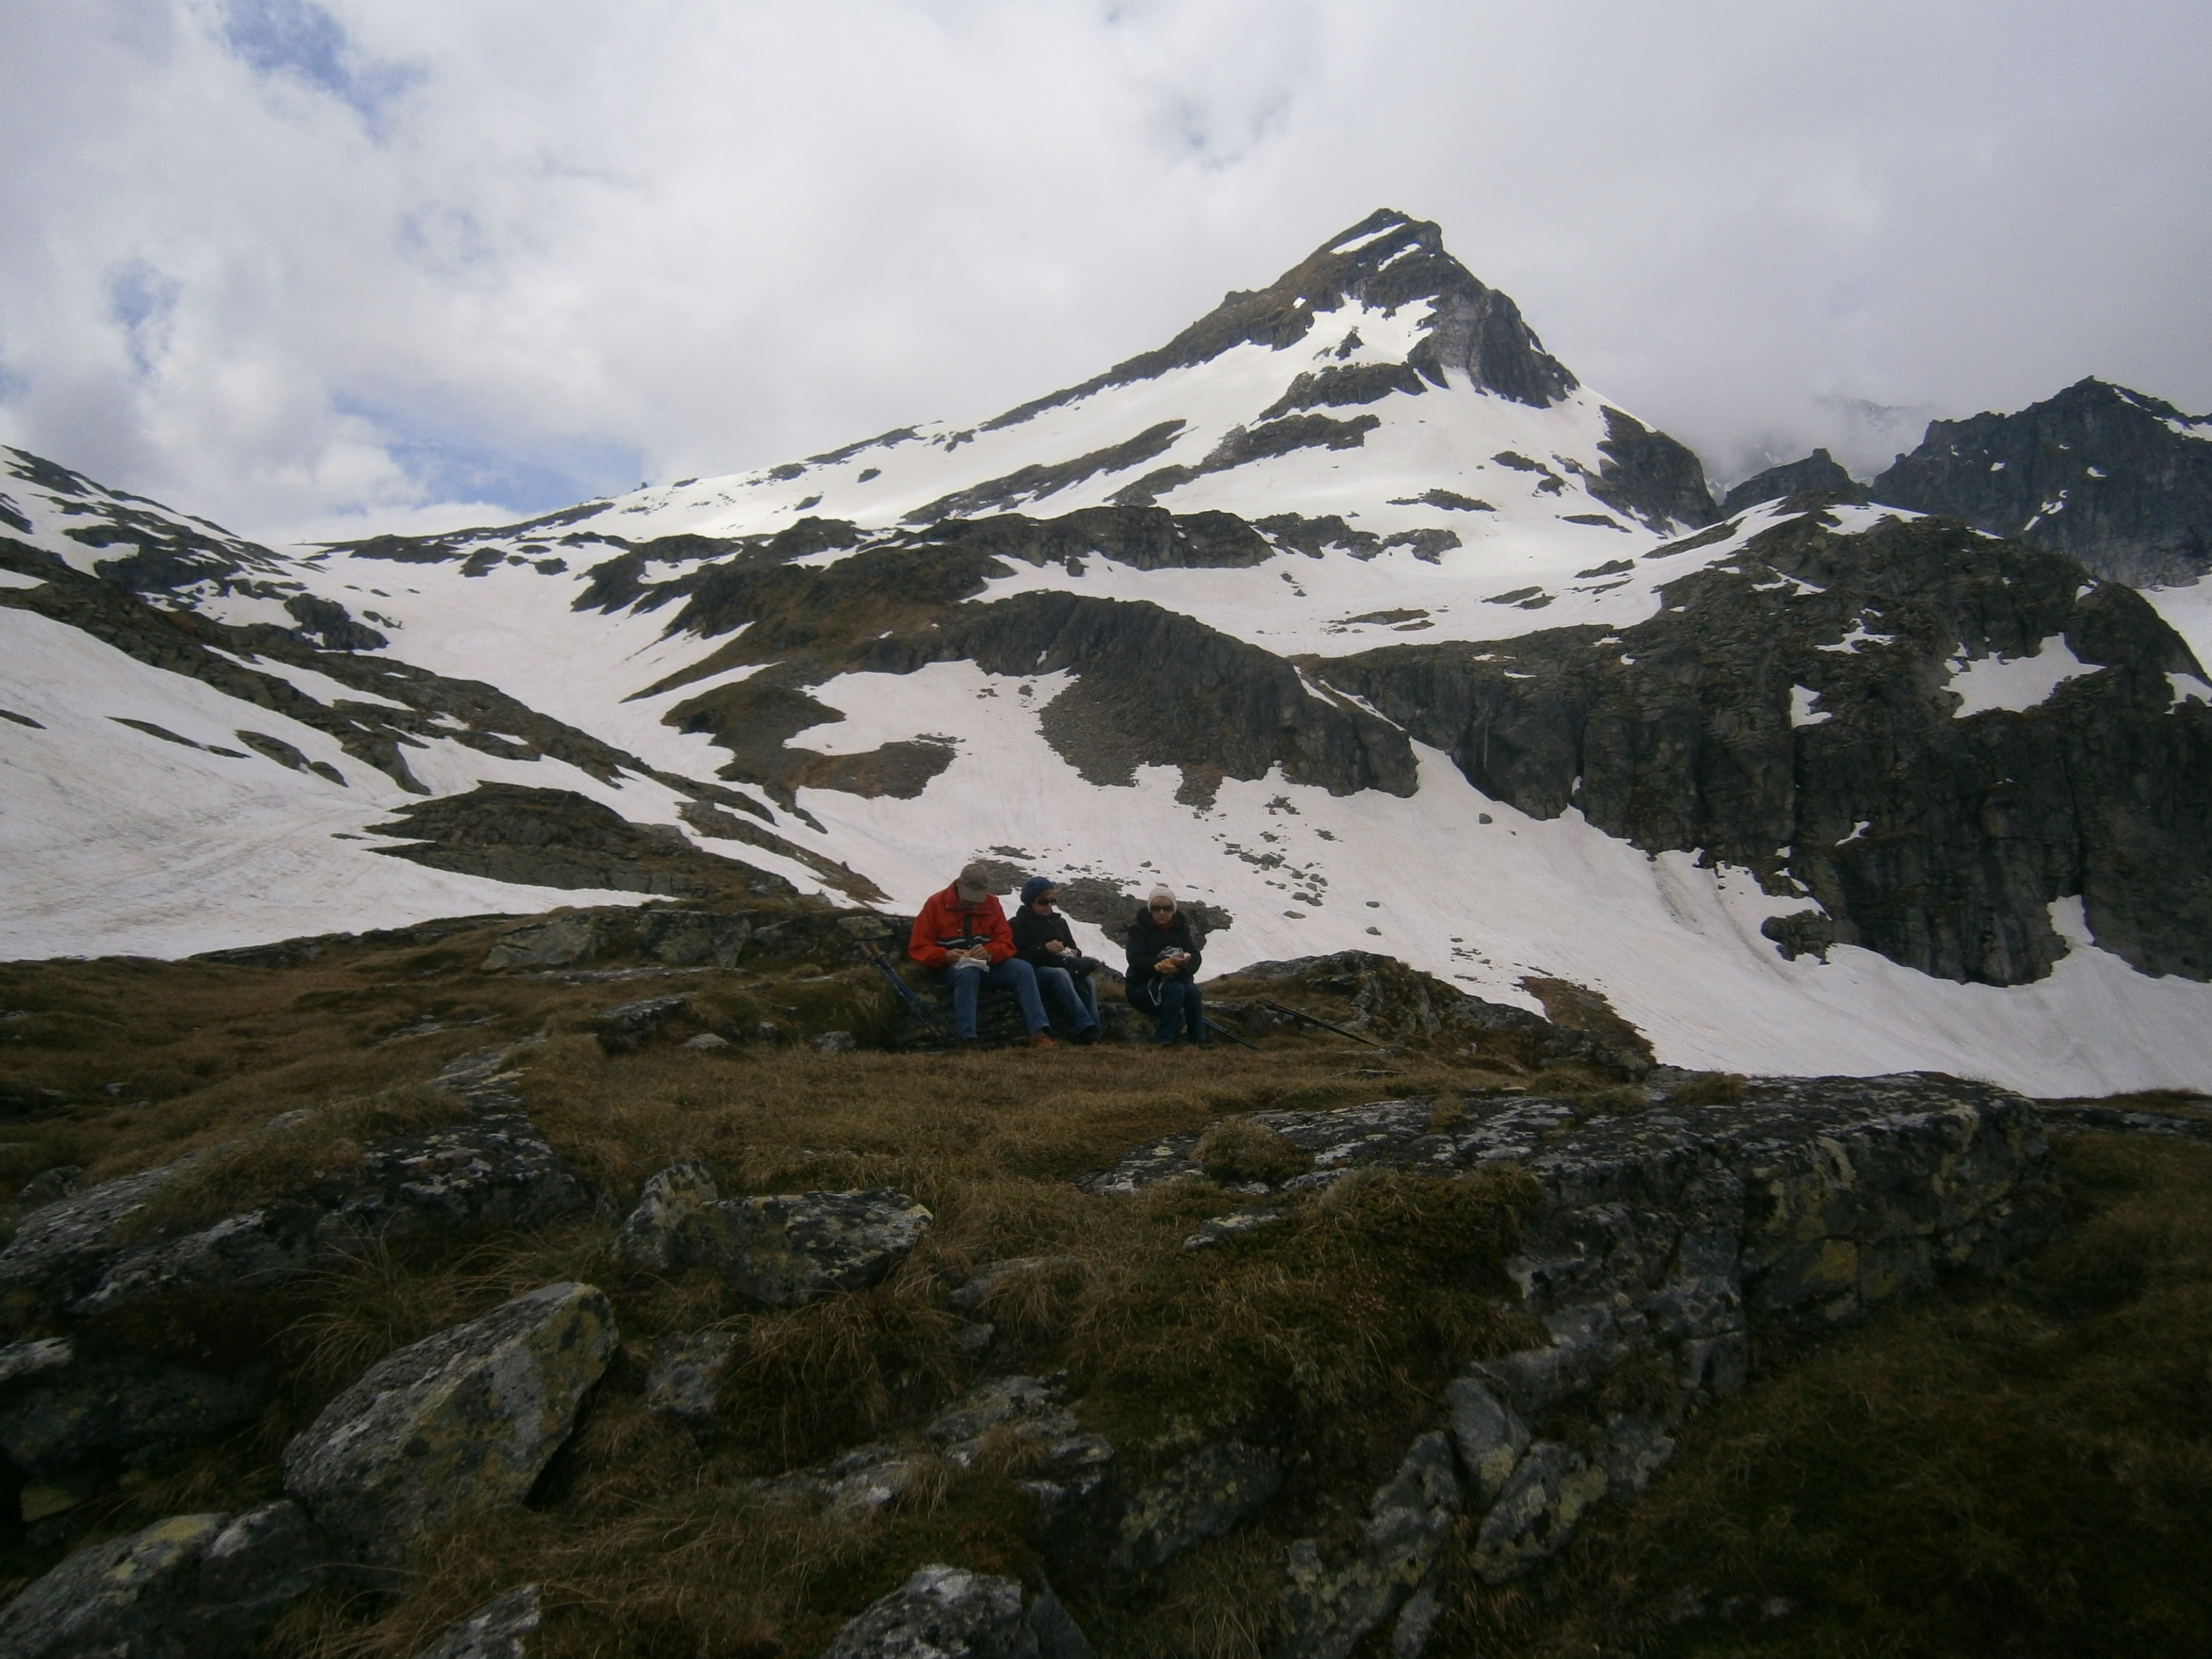
wilderness, walking, mountain, snow, adventure, mountain range, extreme sport, ridge, summit, mountaineering, clouds, sports, alps, backpacking, plateau, fell, cirque, moraine, landform, mountain pass, geographical feature, mountainous landforms, glacial landform, geological phenomenon